Village Gate

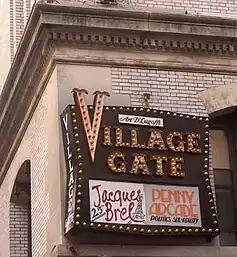
The Village Gate Sign still adorns the corner of Thompson and Bleecker Streets.

The Village Gate was a nightclub at the corner of Thompson and Bleecker Streets in Greenwich Village, New York. Art D'Lugoff opened the club in 1958, on the ground floor and basement of 160 Bleecker Street. The large 1896 Chicago School structure by architect Ernest Flagg was known at the time as Mills House No. 1 and served as a flophouse for transient men. In its heyday, the Village Gate also included an upper-story performance space, known as the Top of the Gate.